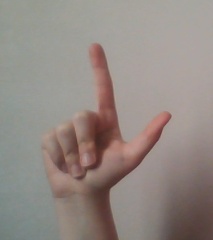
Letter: laam